Robert Cummings

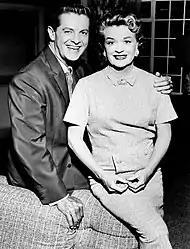
With Rosemary DeCamp in 1959 for "The Bob Cummings Show"

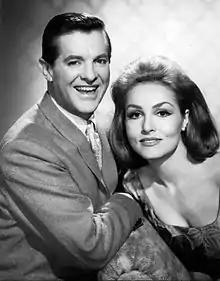
Robert Cummings and Julie Newmar in a publicity still for "My Living Doll"

In July 1954, Cummings formed his own independent film production company, Laurel Productions, Incorporated. The company's name had several affiliations to Cummings: his youngest daughter was named Laurel Ann Cummings; the street he and his family lived on was named Laurel Way; his wife's grandmother's name was Laurel; and finally, the fact that Laurel & Hardy had given Cummings his film debut back in 1933. His wife Mary Elliott was appointed president of Laurel Productions. In July 1954, Cummings filmed the pilot for his television show, "The Bob Cummings Show," and would go on to produce 173 episodes.